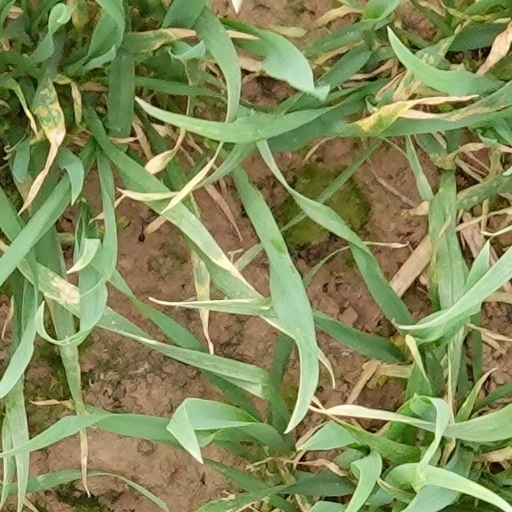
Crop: wheat